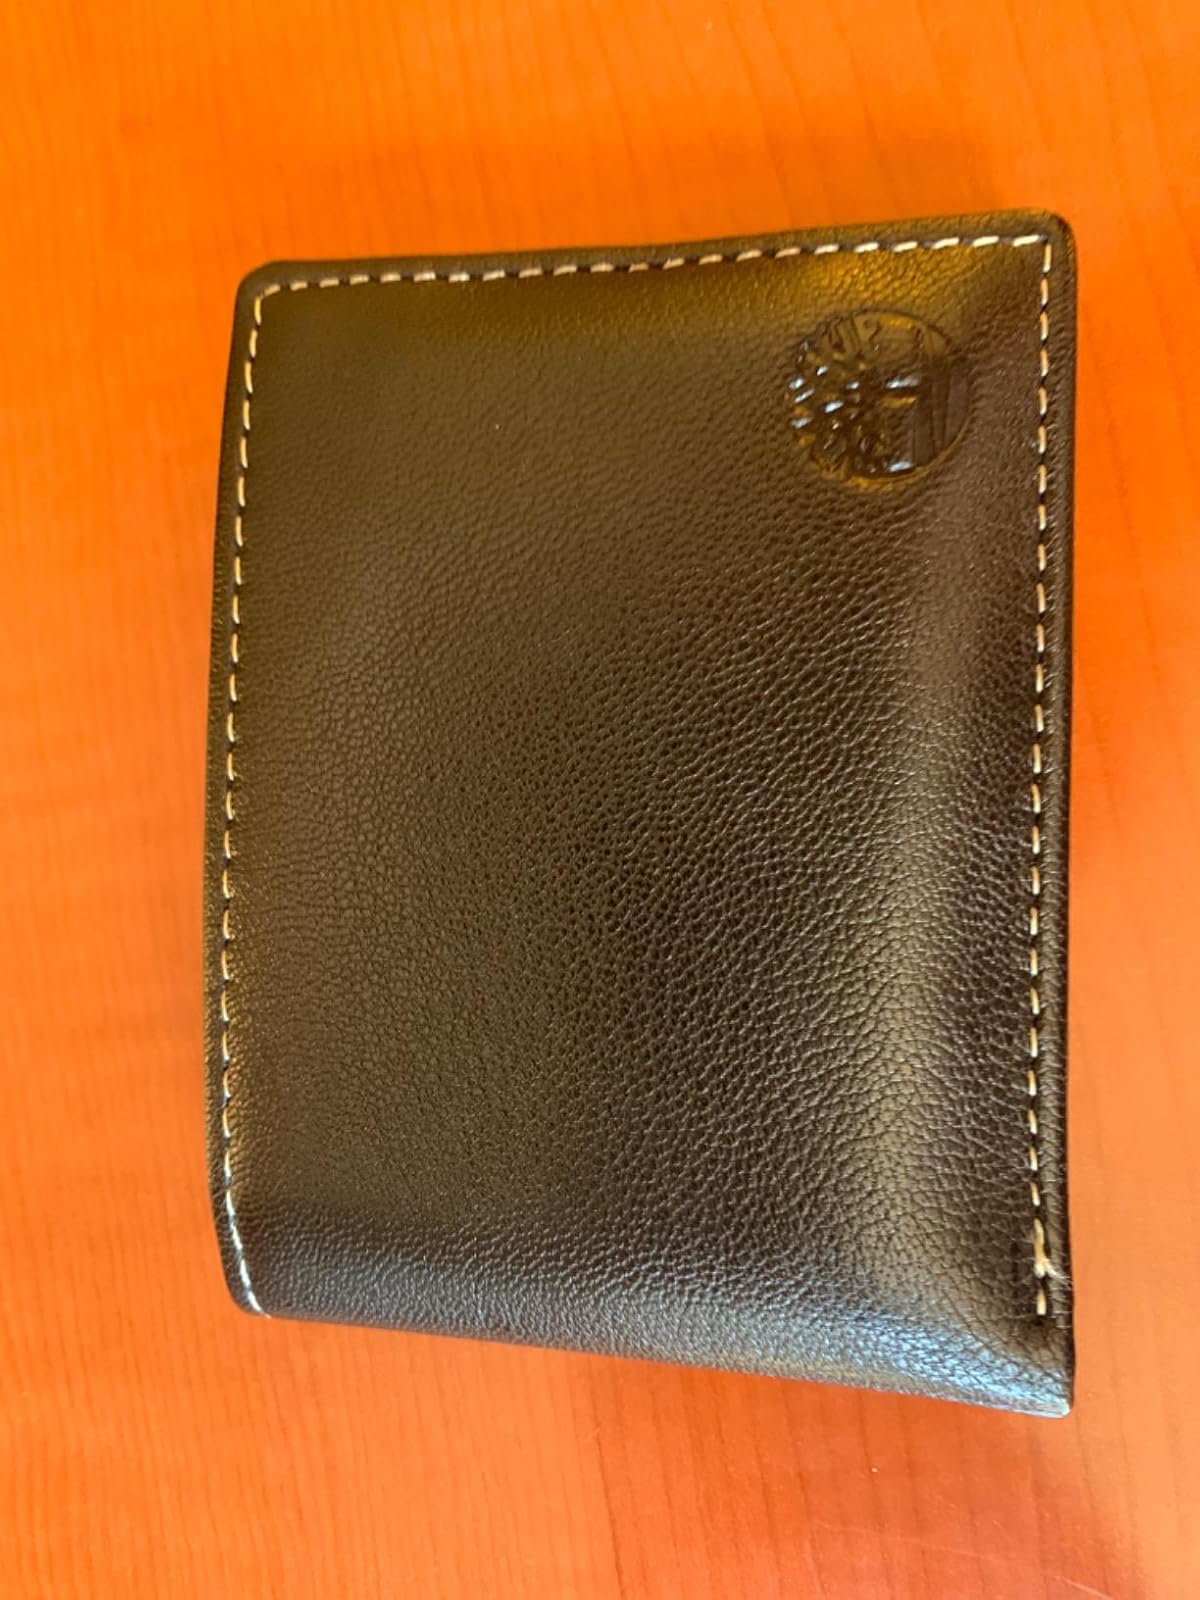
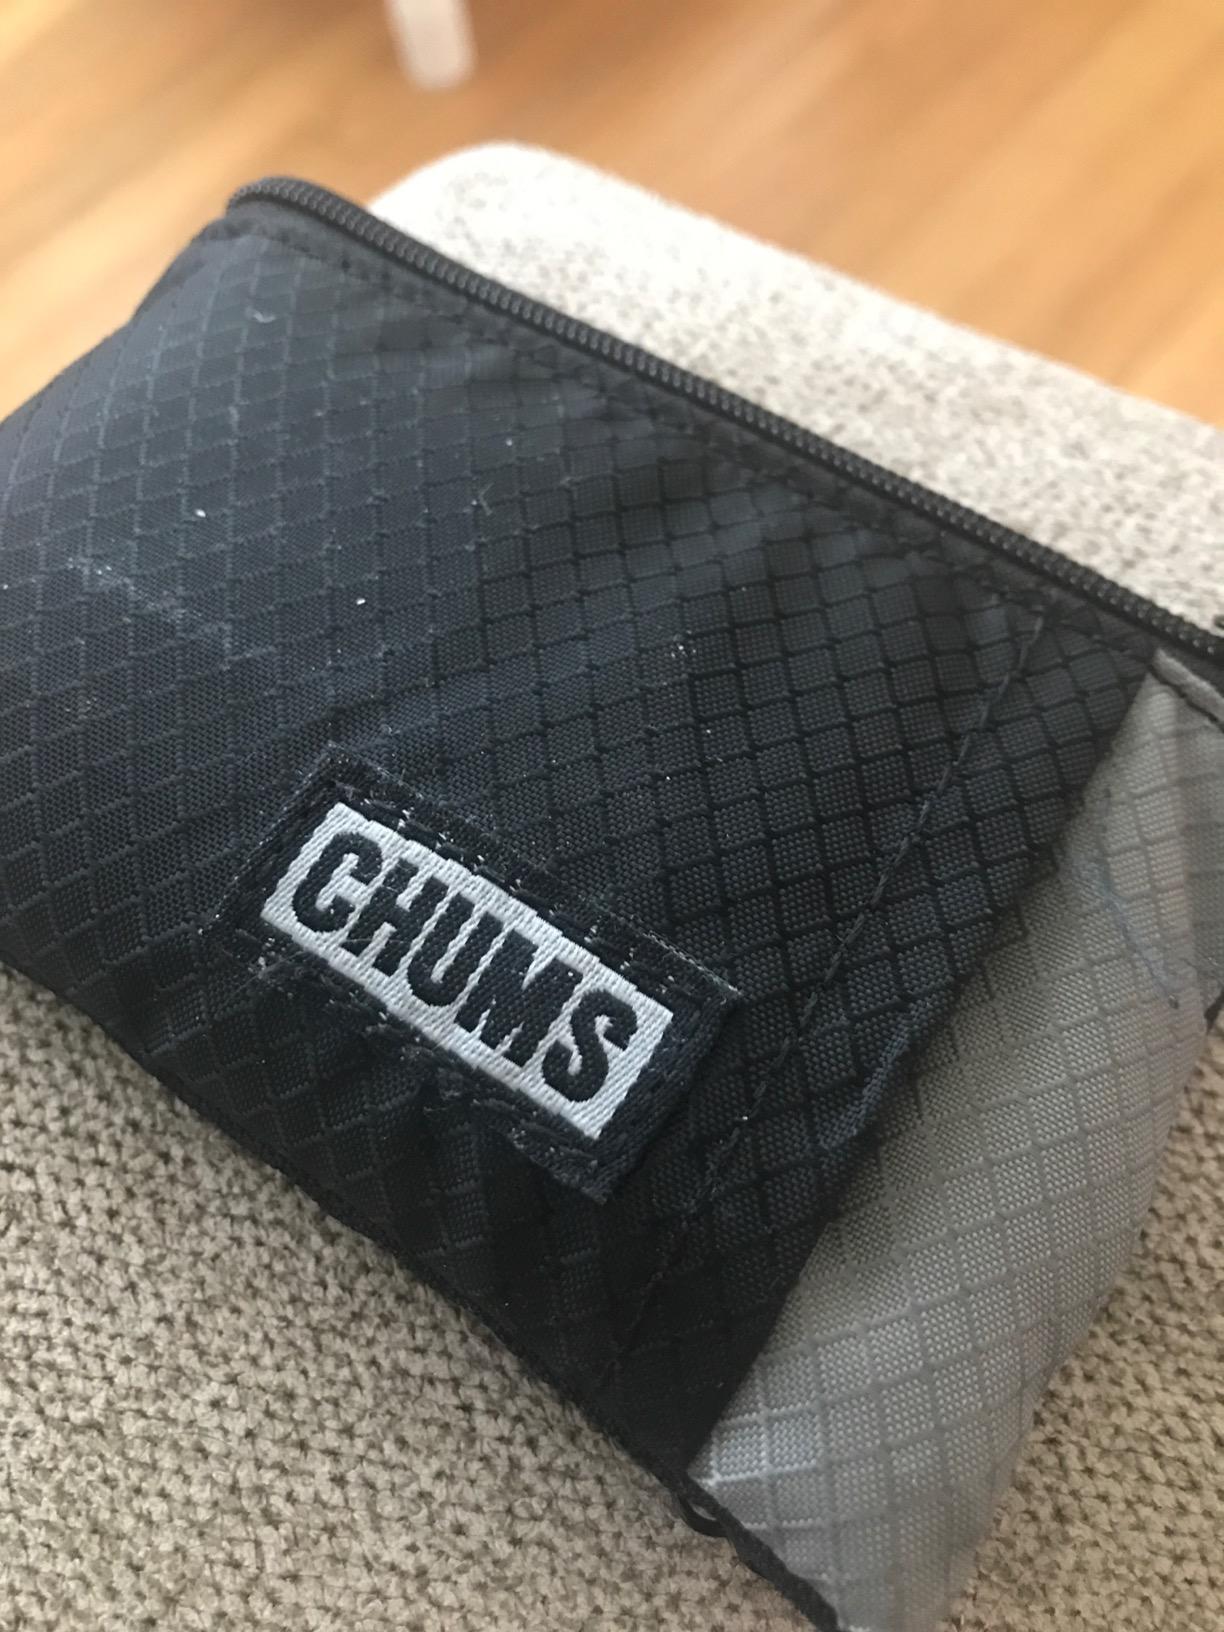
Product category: accessories_wallet
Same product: no